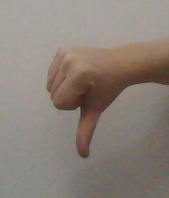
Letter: waw